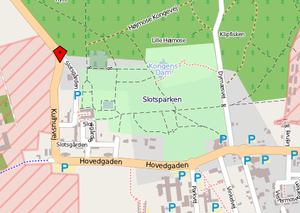
Julianehøj
Julianehøj ved Mindelunden, Jægerspris Slot
Kort over området ved Jægerspris Slot med mærke for Julianehøj - fra OpenStreetMap.
Julianehøj er en ombygget jættestue ved Jægerspris Slot på Sjælland mellem Isefjord og Roskilde Fjord. Den ligger lige uden for Slotshegnet og indgår i monumentparken Mindelunden.